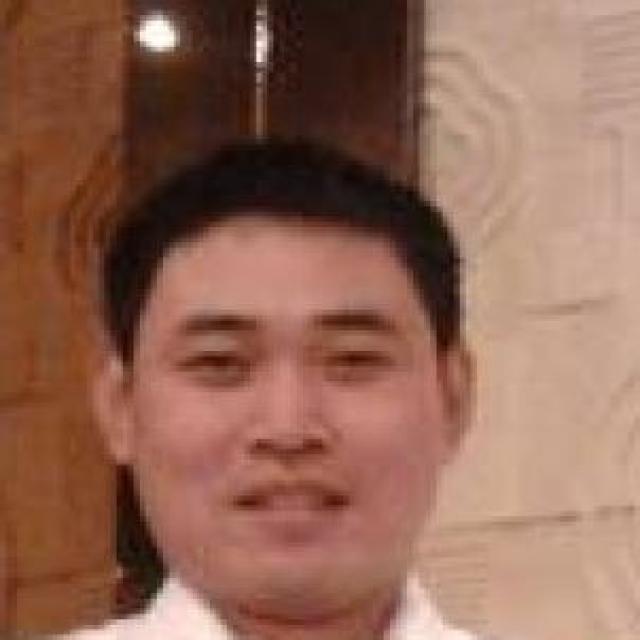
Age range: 21-44